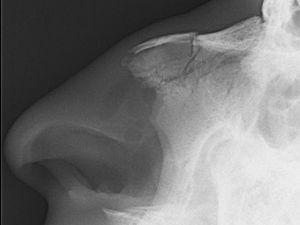
Une fracture du nez ou fracture nasale, communément appelée un nez cassé, est une fracture de l'un des os du nez.